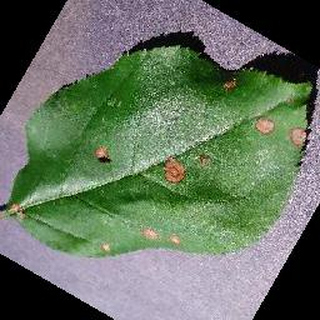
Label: apple_black_rot